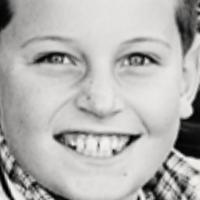
Age group: age 01-10